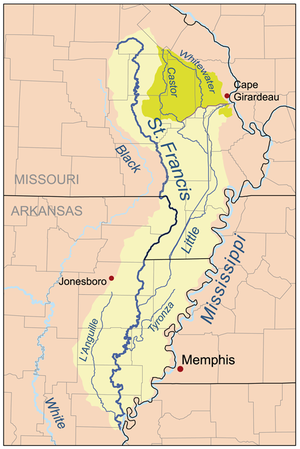
La Castor est une rivière qui coule dans le sud-est de l'État du Missouri, et un ancien affluent de la Little, donc un sous-affluent du Mississippi, par la rivière Saint-Francis.
La Saint Francis est une rivière qui coule dans le sud-est de l'État du Missouri et le nord-est de l'État de l'Arkansas aux États-Unis et un affluent du Mississippi.